Hank Parker Jr.

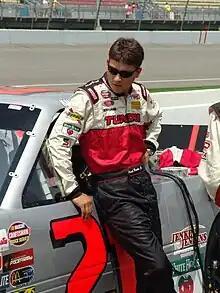
Parker standing in front of his truck ahead of the 2004 Truck race at Michigan International Speedway

In 2004, Parker signed to drive for Innovative Motorsports' new Craftsman Truck team. He had four top-tens and finished seventeenth in points. Unfortunately, Innovative closed its doors at the end of the season, leaving Parker unemployed again, he would join Roush Racing to mentor rising star Carl Edwards from 2005 to 2006, he would also qualify Edwards car when he was at the Nextel Cup tracks for qualifying. He made his last start in 2005 filling for Carl Edwards at Nashville as Carl convinced team owner Jack Roush to let Hank give it a shot. He won his second and final Busch Series pole, but finished 20th.